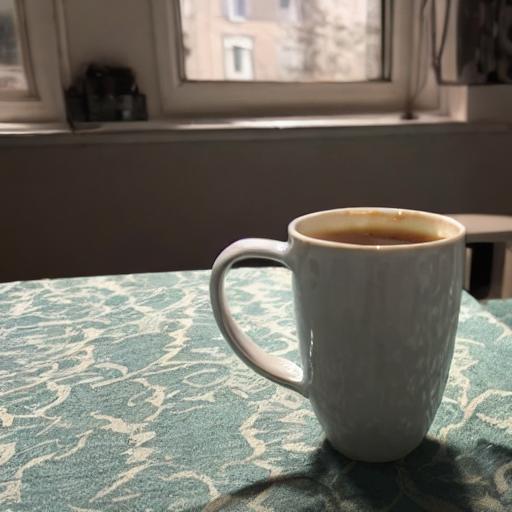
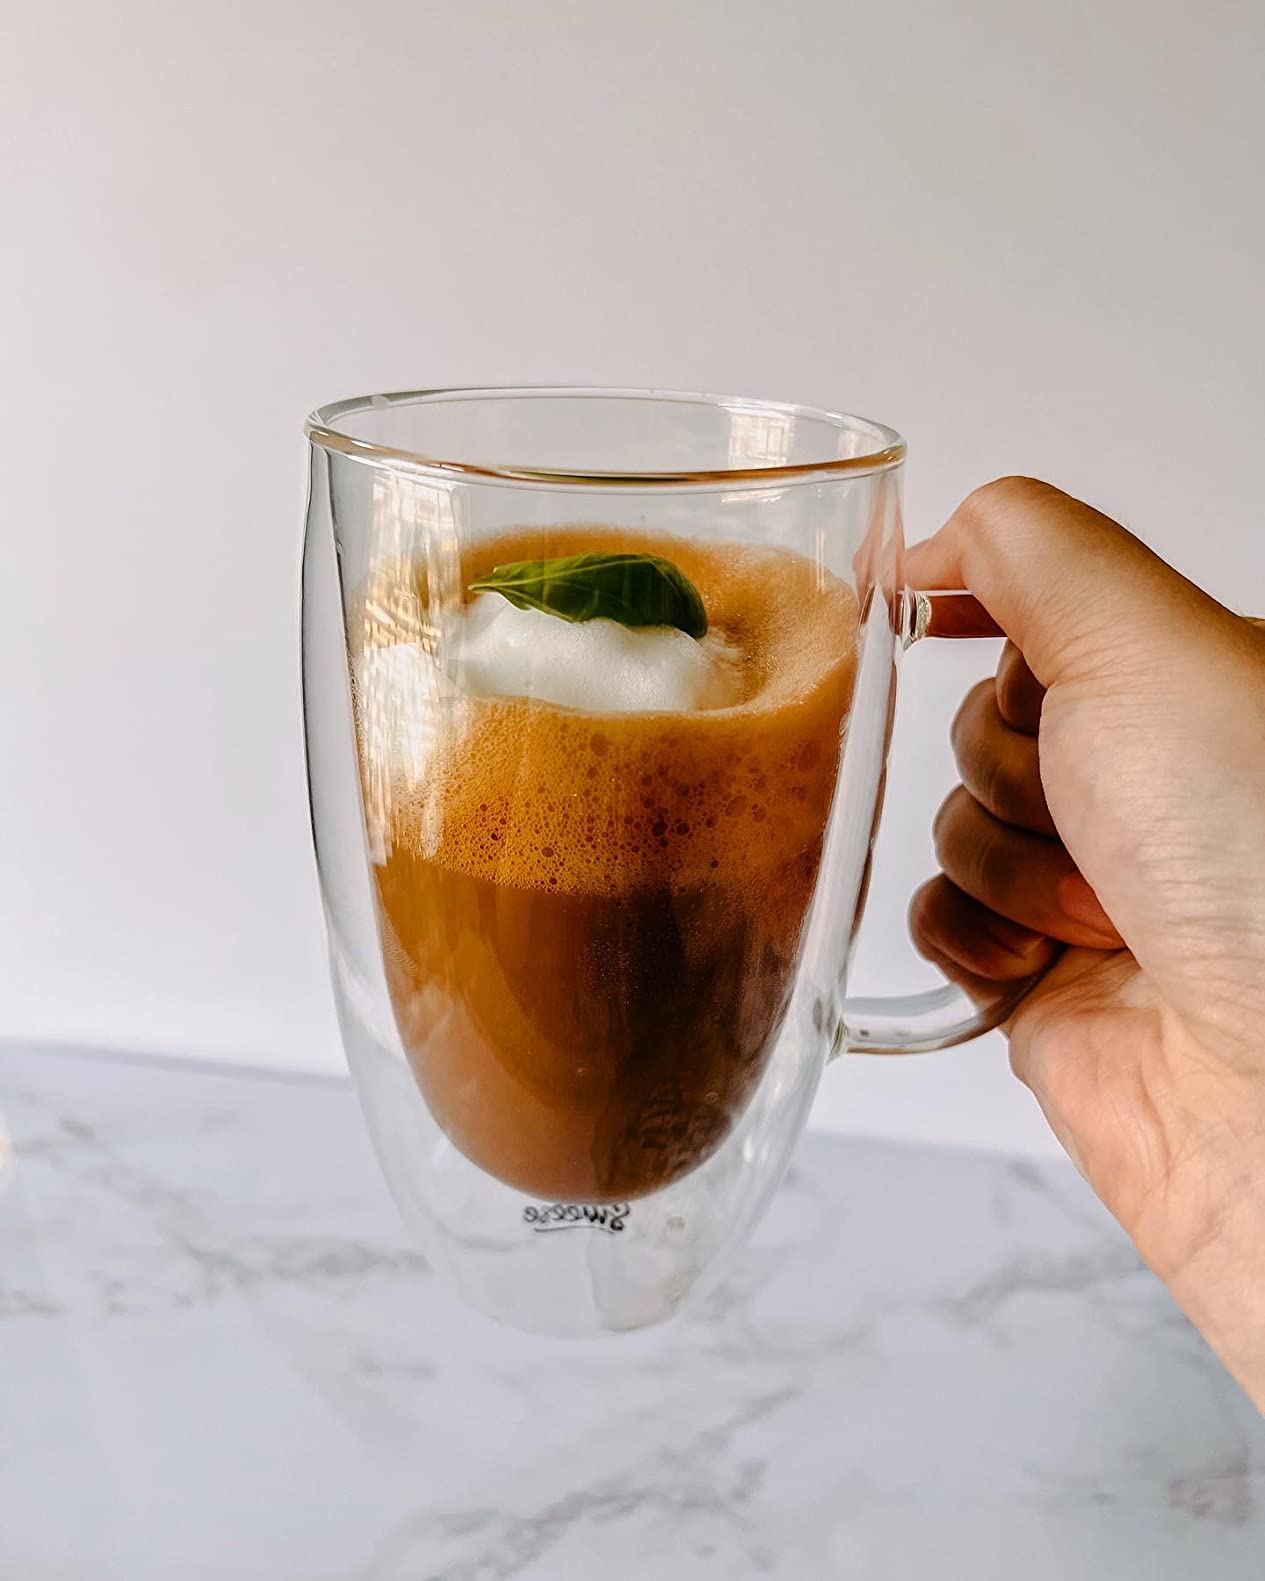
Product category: items_mug
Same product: no